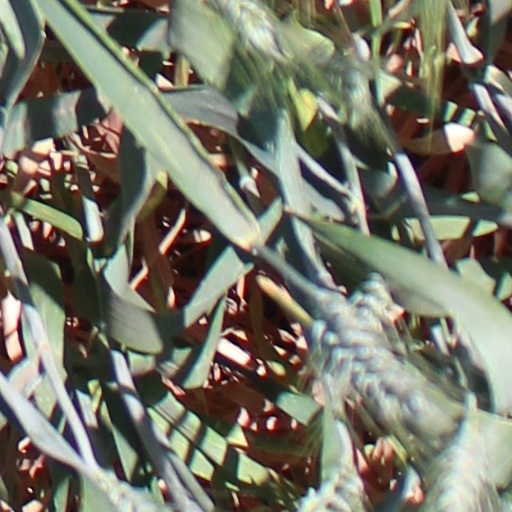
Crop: wheat